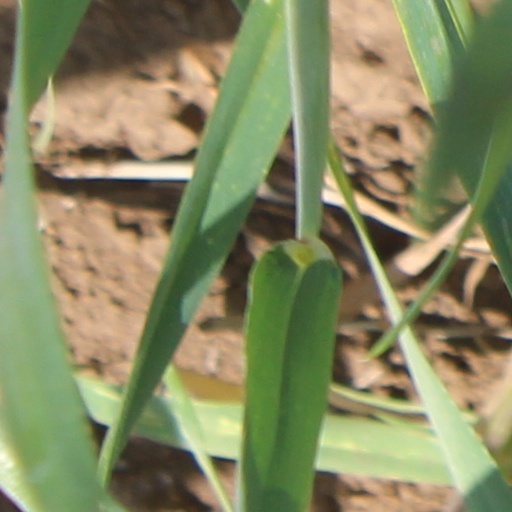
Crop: wheat